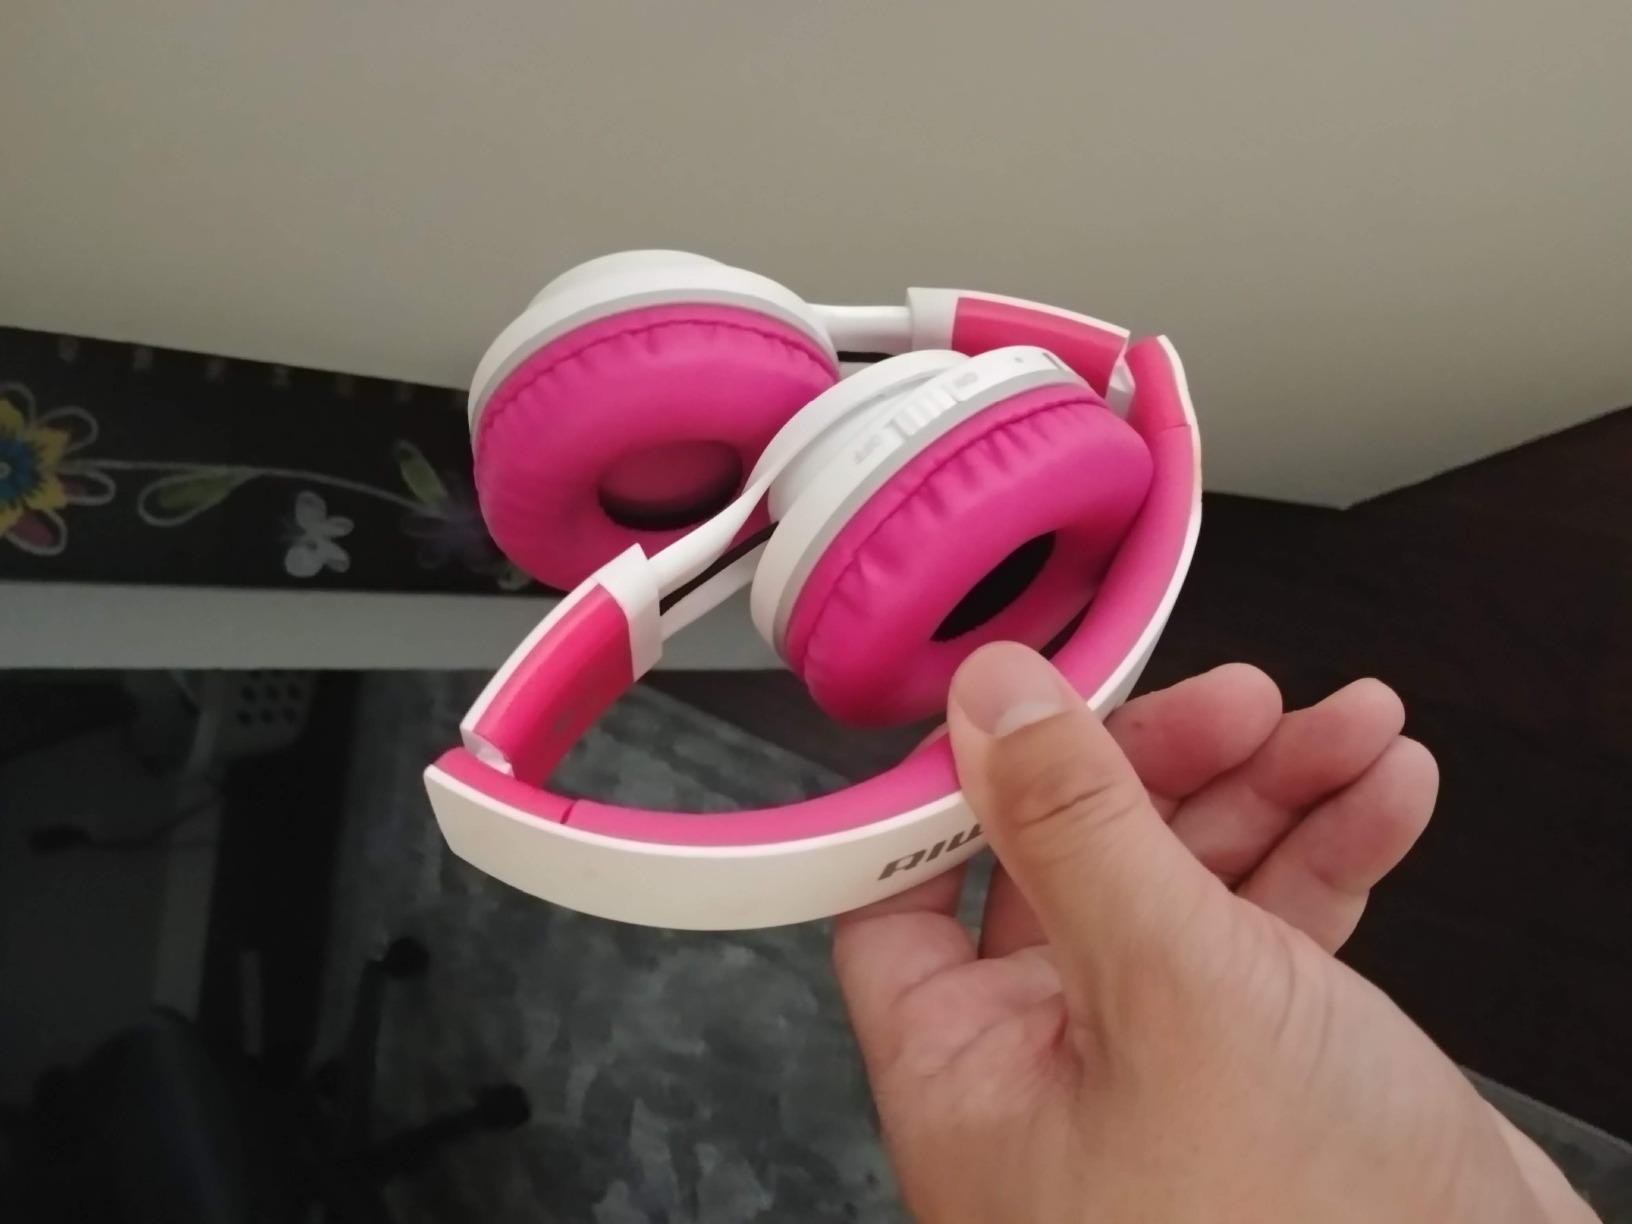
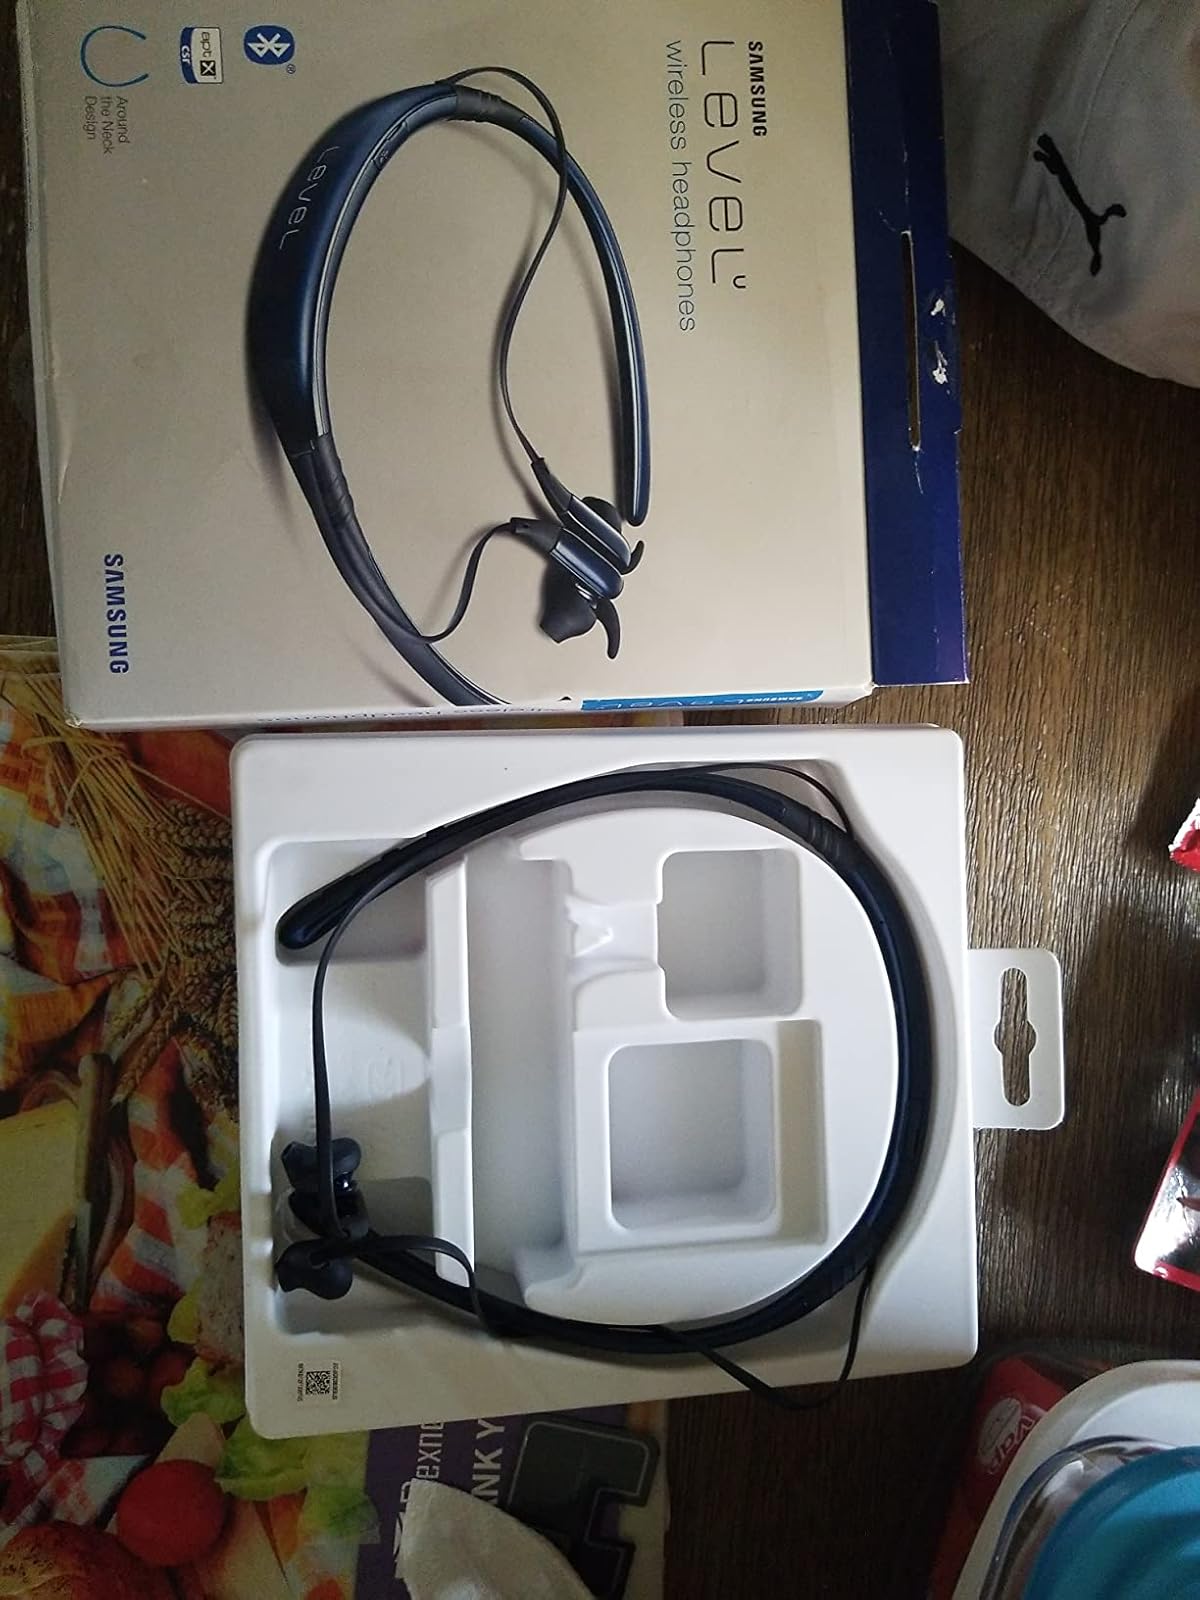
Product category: headphones
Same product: no